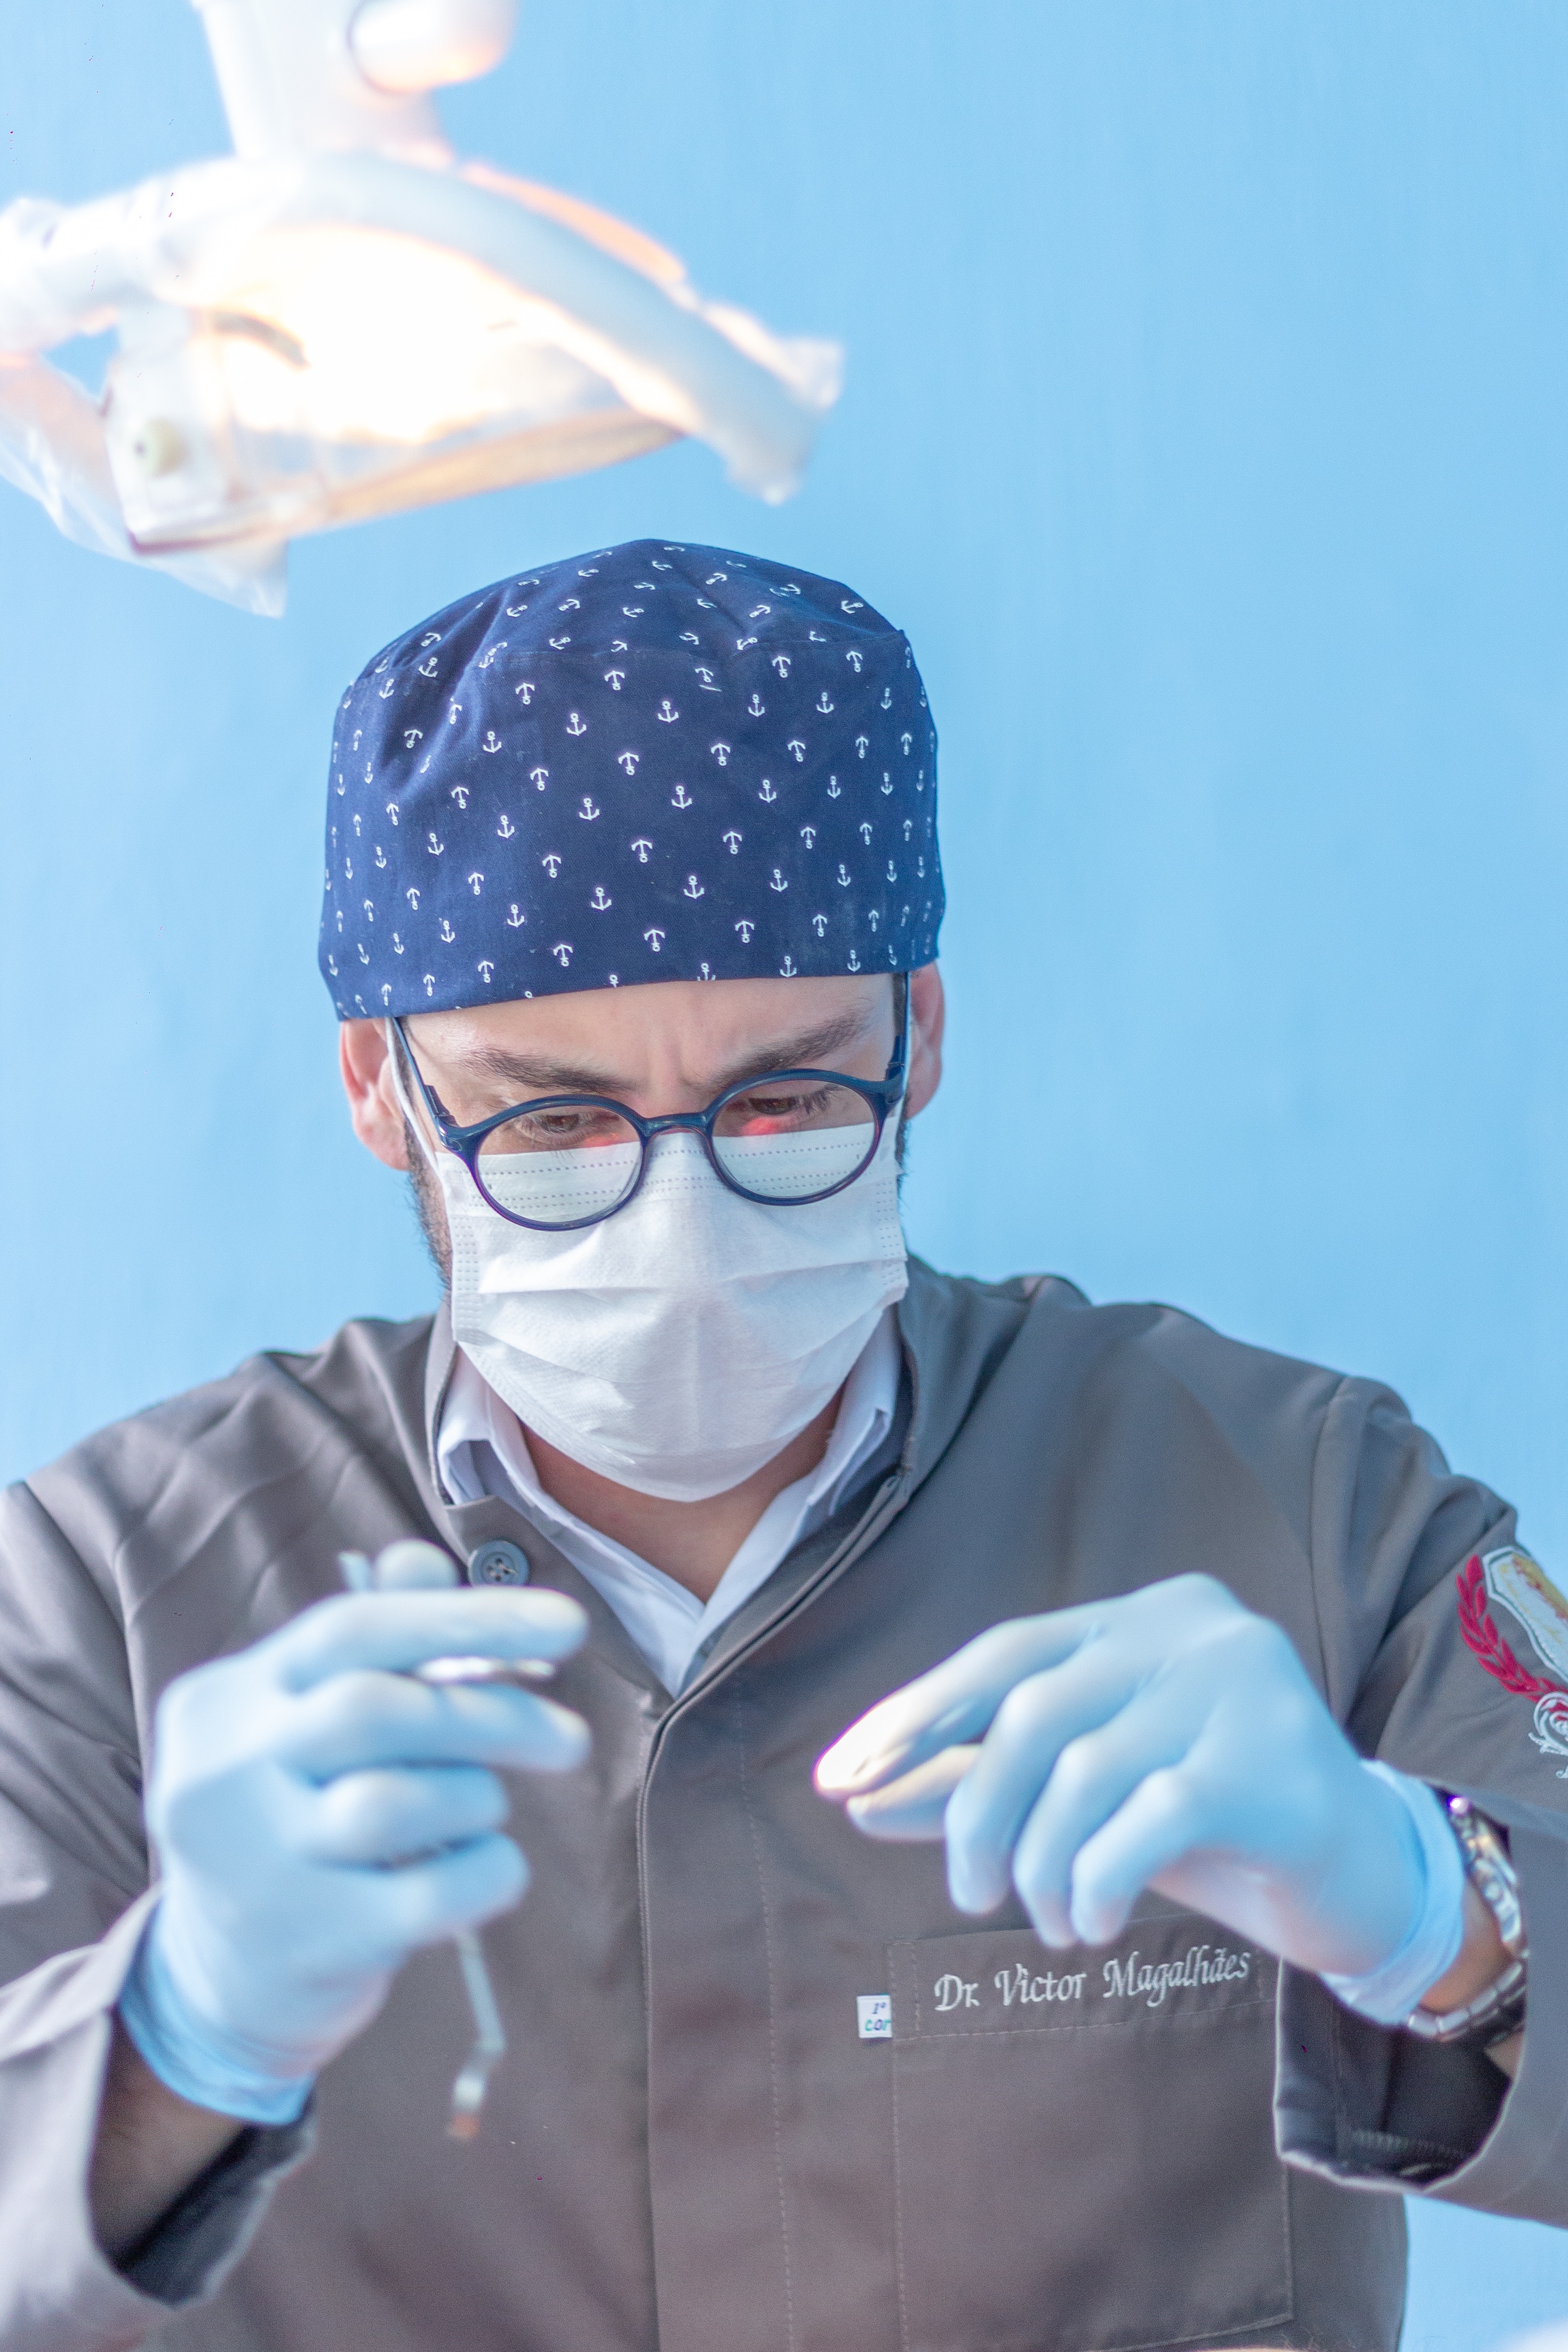
blue, surgeon, eyewear, vision care, cool, glasses, headgear, product